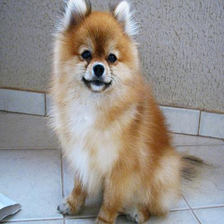
Species: dog
Breed: pomeranian